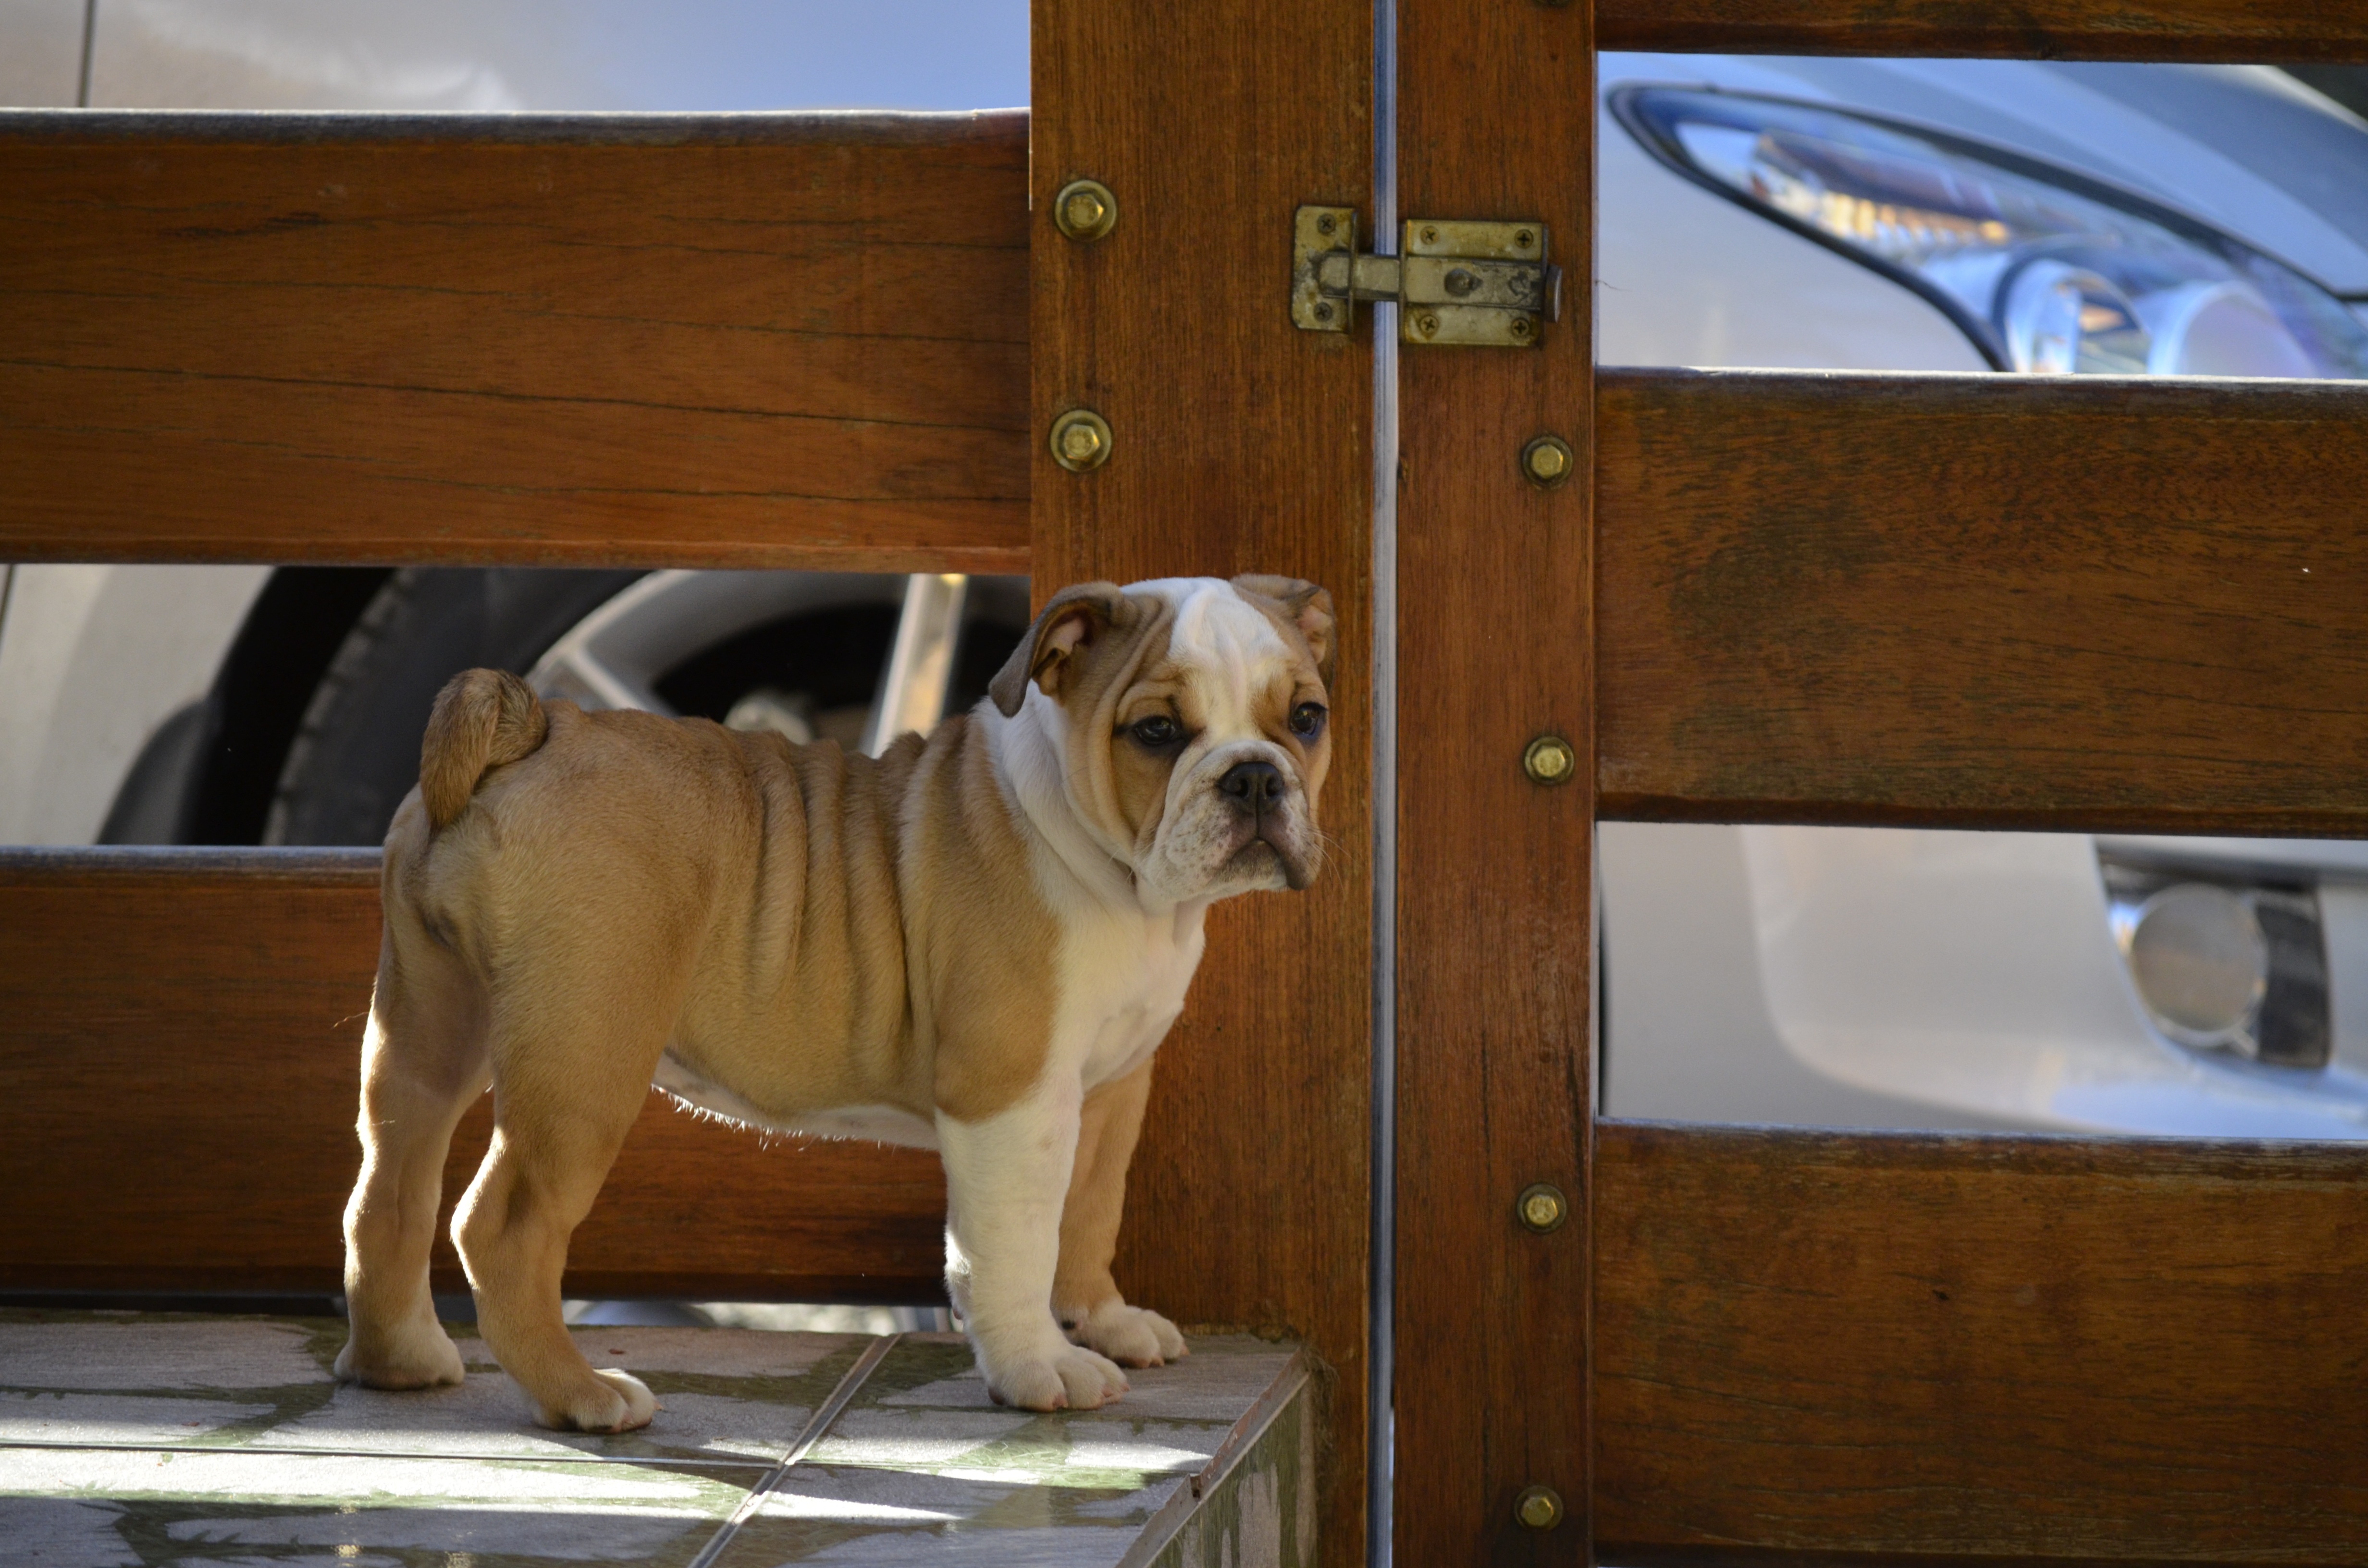
puppy, dog, mammal, gate, bulldog, vertebrate, folds, dog like mammal